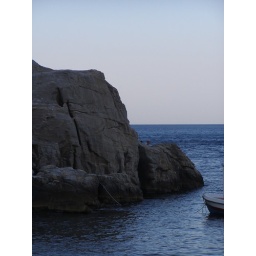
Fishing on the rocks beneath an ancient castle in Palaikastro, Crete.